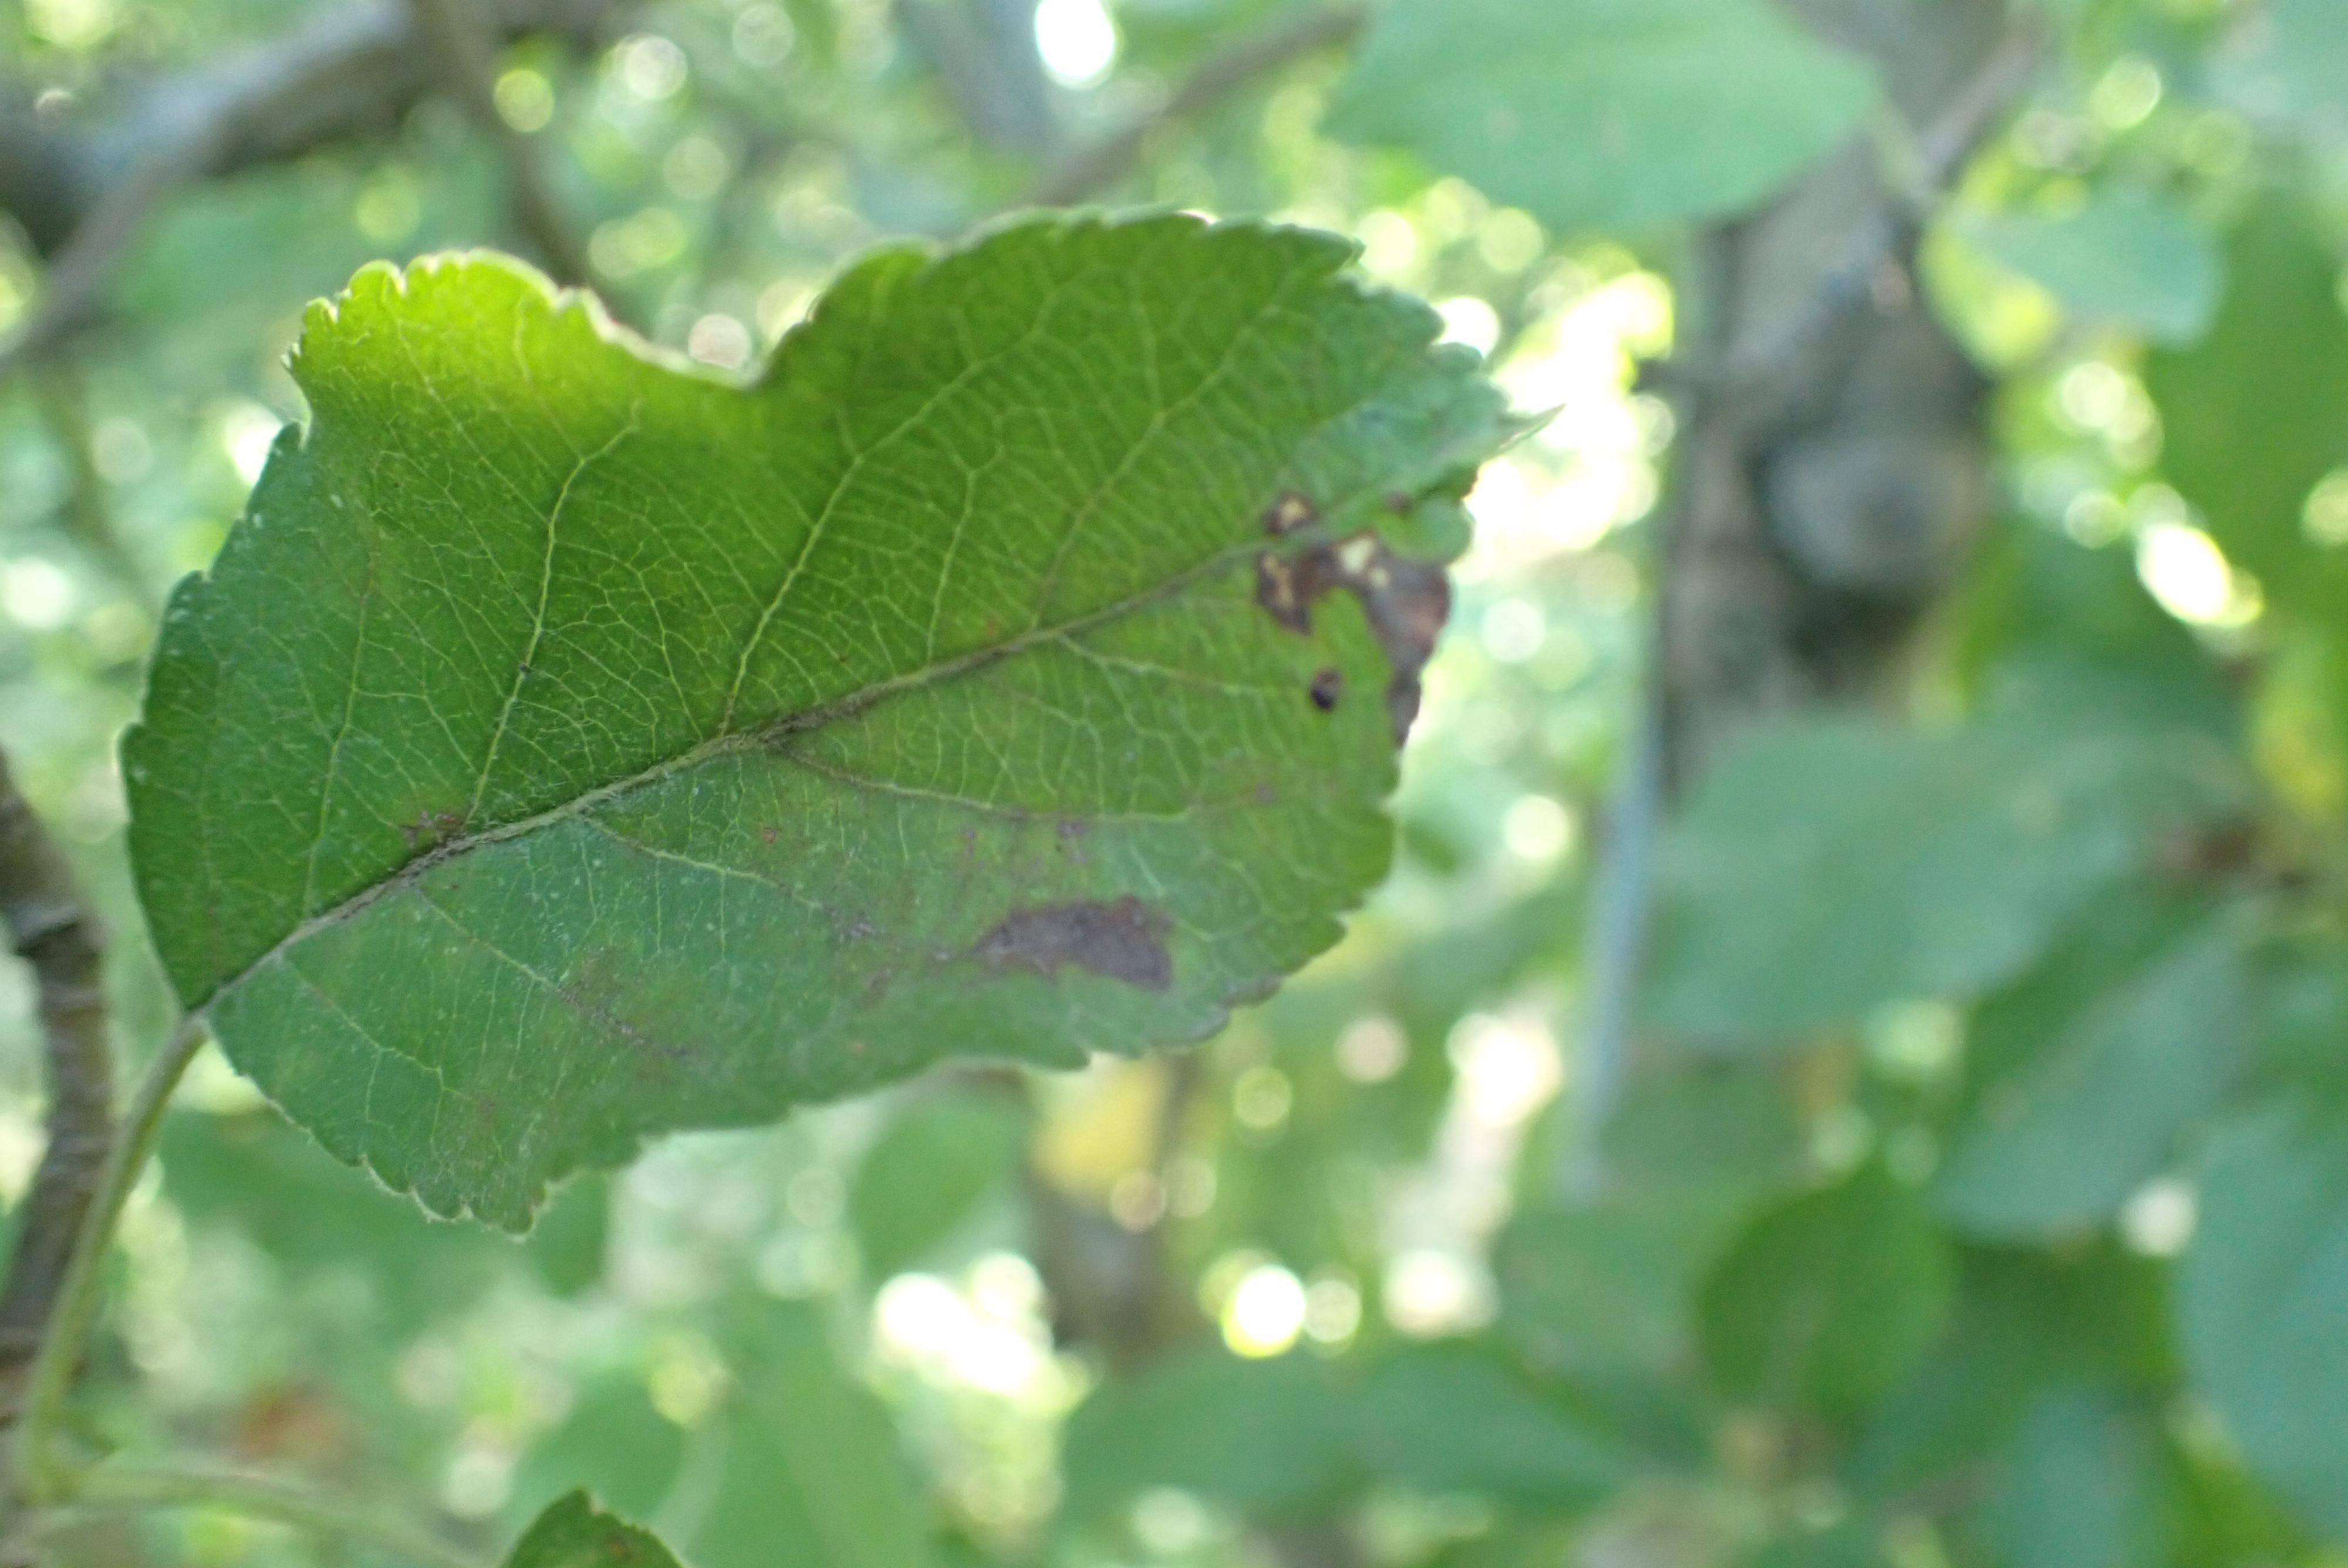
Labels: complex